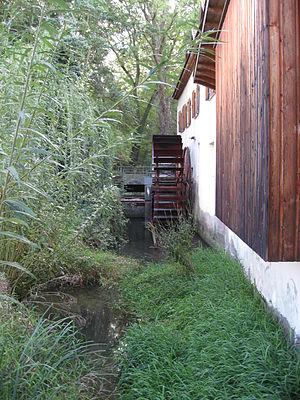
roue du moulin alimenté par le Dollerbaechlein
Le Dollerbaechlein est le nom donné à un bras autonome de la basse Doller serpentant dans le bassin potassique en haute Alsace. Sa prise d'eau est située à Reiningue, et sa confluence avec l'Ill, en amont d'Ensisheim.
Lutterbach [lytəʁbax] est une commune de la banlieue de Mulhouse située dans le département du Haut-Rhin, en région Grand Est.